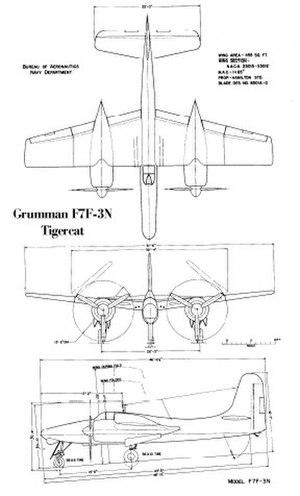
Le Grumman F7F Tigercat fut le premier avion de chasse bimoteur à entrer en service dans l'US Navy. Il a été conçu pour les nouveaux porte-avions de classe Midway. Le Tigercat est trop large pour être opérationnel sur les porte-avions de classe antérieure à la classe Midway. Bien que des unités de combat du Corps des Marines des États-Unis aient reçu le Tigercat avant la fin de la Seconde Guerre mondiale, le Grumman F7F Tigercat n'a jamais participé à des missions de combat durant cette guerre. La plupart des Grumman F7F ont fini basés au sol comme avion d'attaque ou chasseur de nuit. La version F7F-4N fut la seule à être certifiée pour le service aéronaval. Les Grumman F7F Tigercat ont servi durant la Guerre de Corée et ont été retirés du service en 1954.